Alexandra Stan

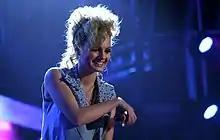
Stan at the Austrian Sports Personality of the Year awards in 2011

In 2010, Stan released her international breakthrough single "Mr. Saxobeat". The song first achieved success in Romania, where it peaked at number one on the Romanian Top 100 for eight consecutive weeks. It then became acclaimed worldwide, topping the record charts in several other countries, and selling almost one million copies in less than year. It has also received various Music recording certifications, including Platinum by the Recording Industry Association of America (RIAA). "Mr. Saxobeat" was part of a broader movement in which several Romanian popcorn songs would experience success internationally, promopting the genre to become mainstream. At the 2011 Romanian Music Awards, Stan and "Mr. Saxobeat" won several awards and received nominations. Stan also won the Best Romanian Act and was nominated for Best European Act at the 2011 MTV Europe Music Awards. In November 2020, "Mr. Saxobeat" reached 200 million streams on Spotify, making it the most streamed song by a Romanian artist on the platform.